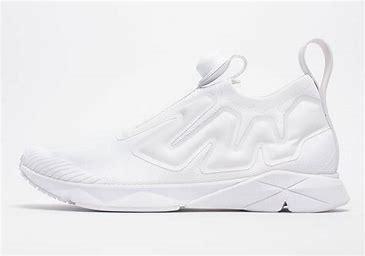
Brand: Reebok
Model: Pump Supreme